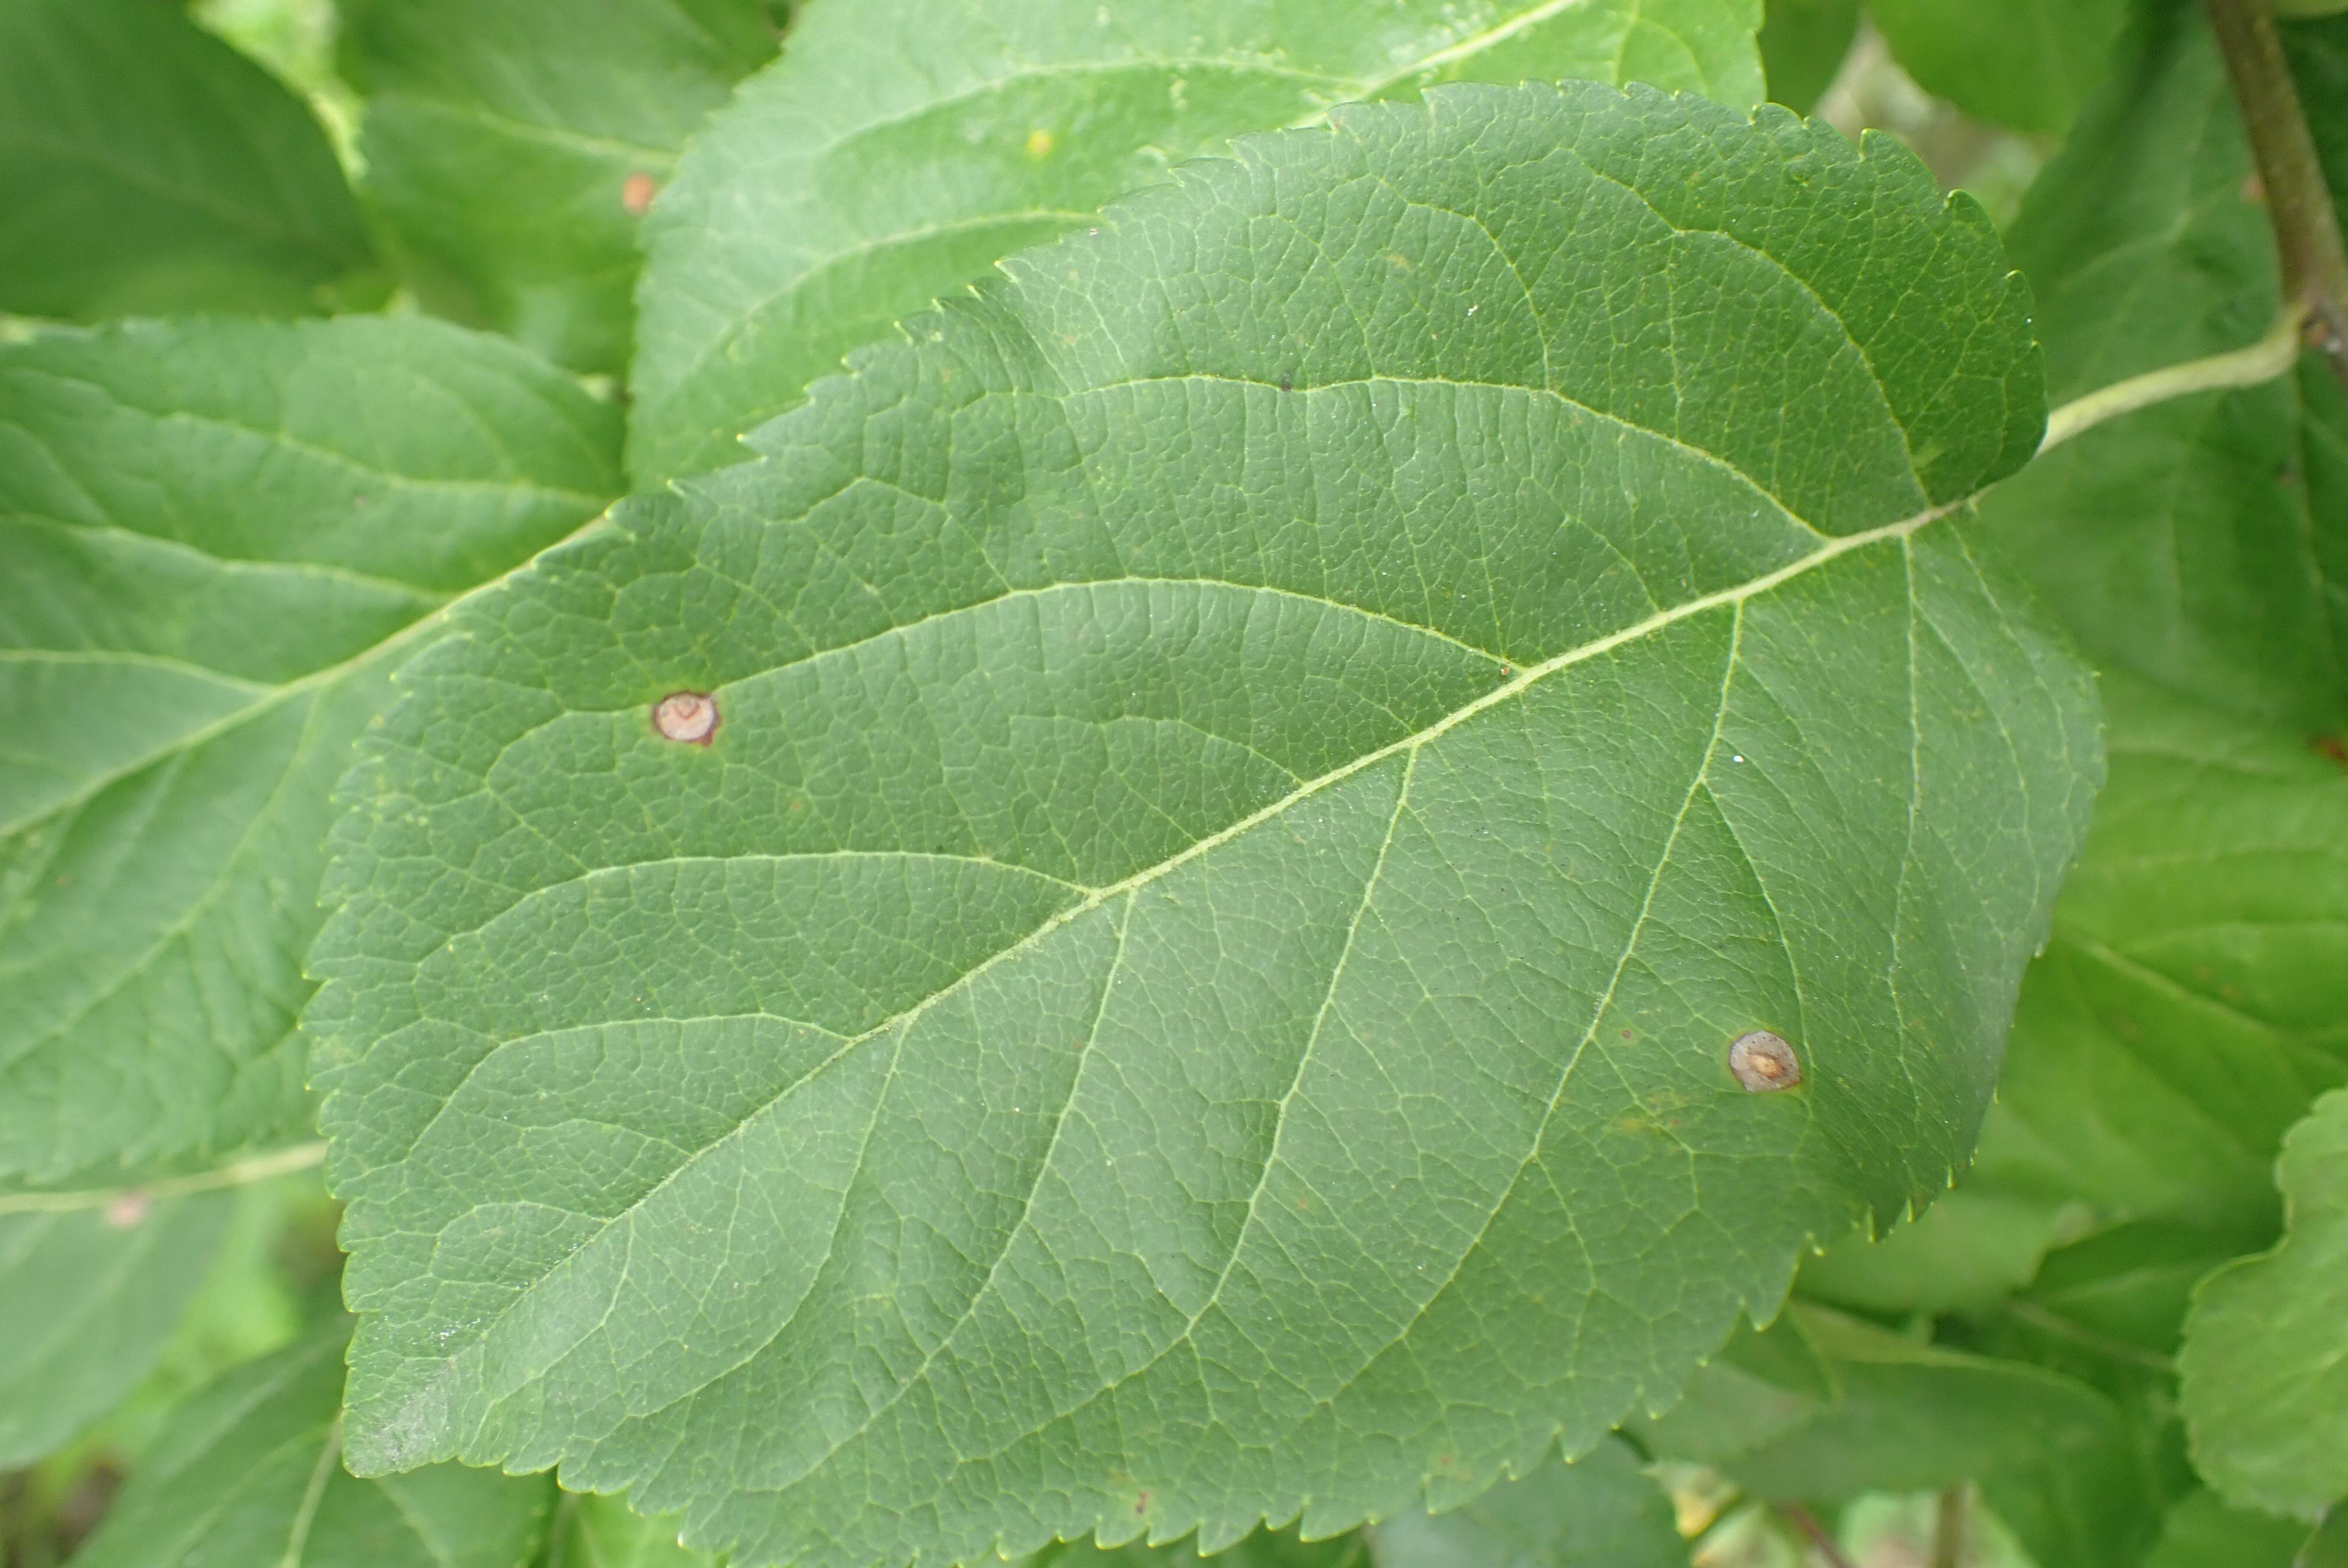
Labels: frog_eye_leaf_spot